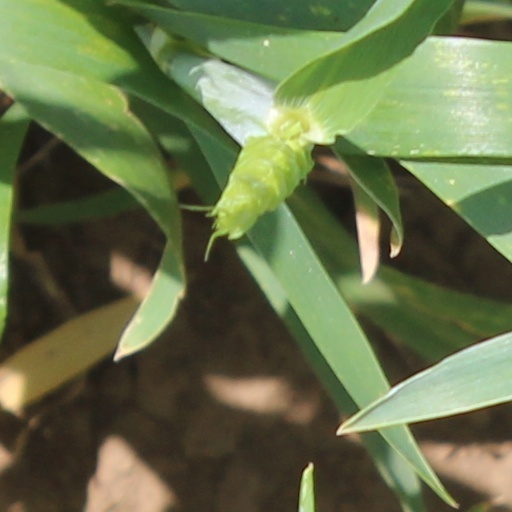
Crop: wheat